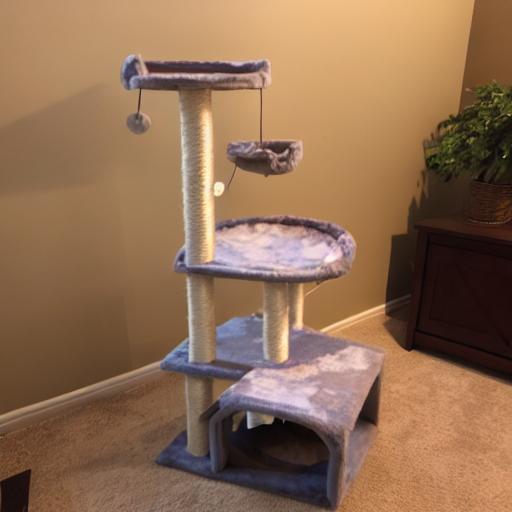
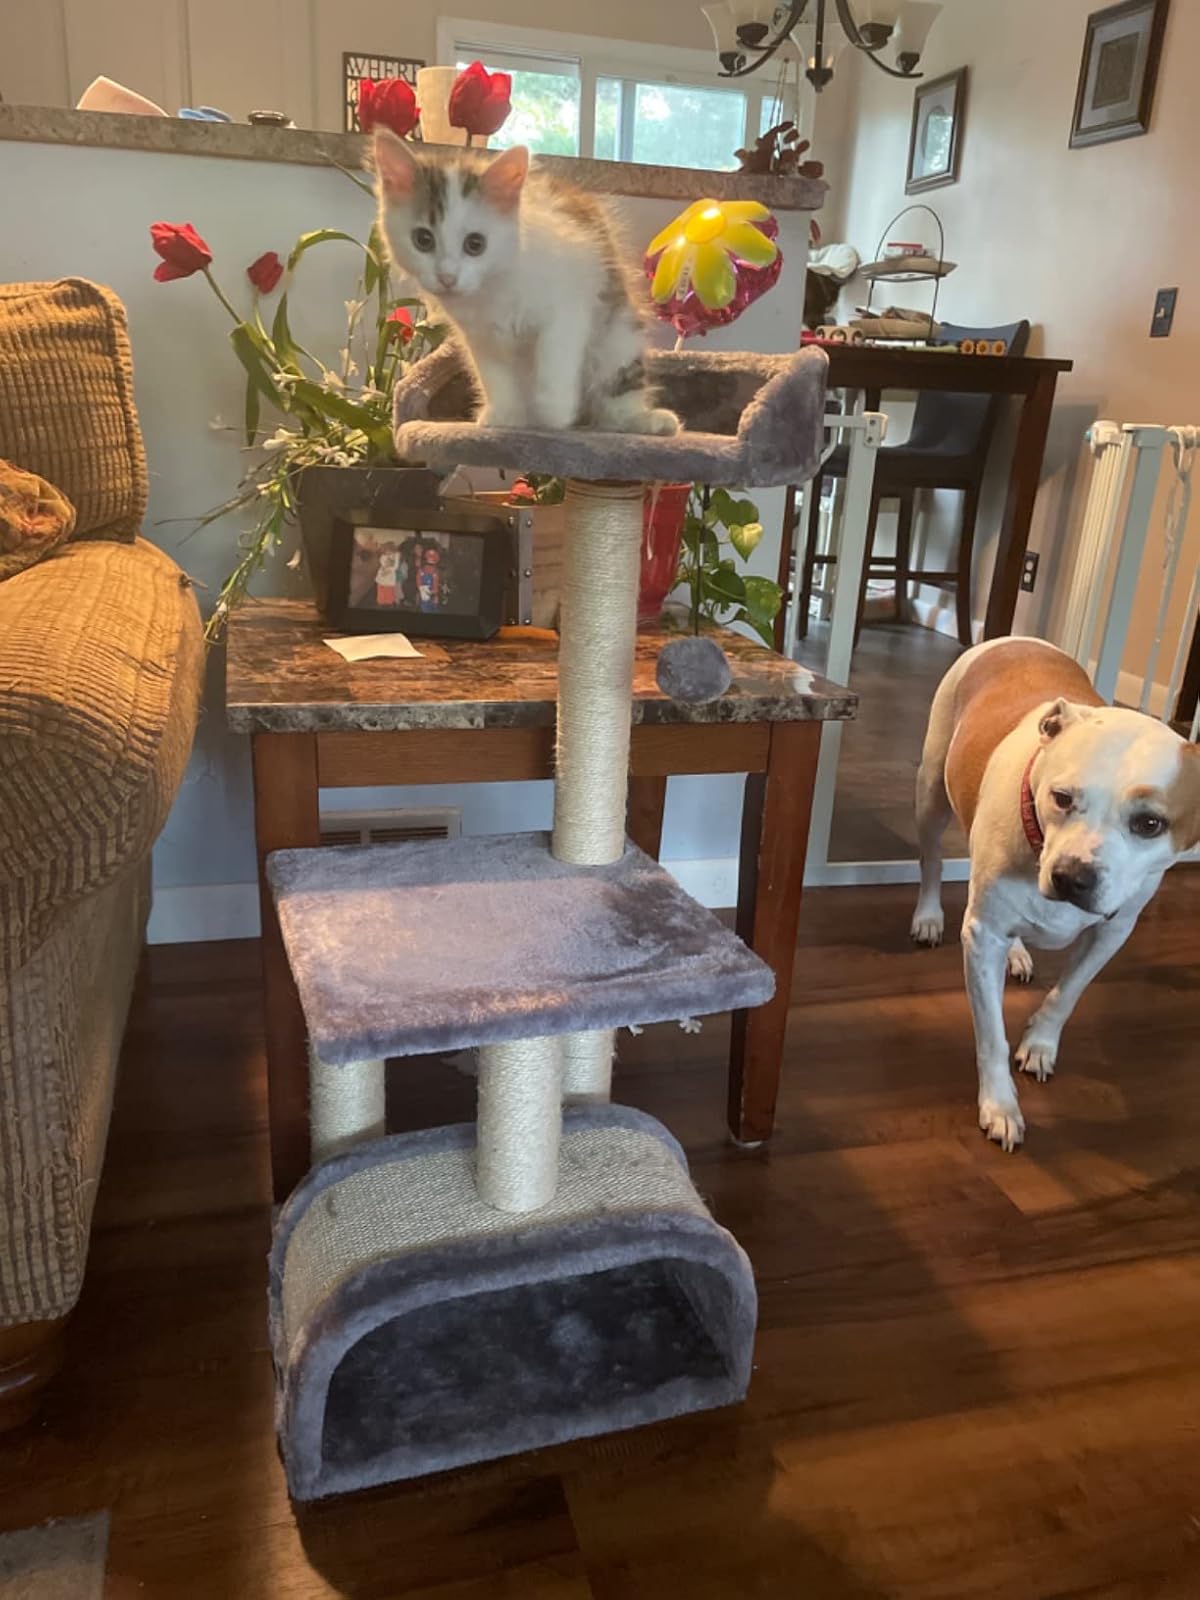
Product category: items_cat tree
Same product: no